Pavlos, Crown Prince of Greece

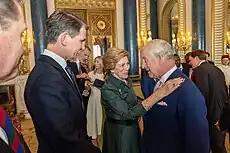
Pavlos ("left") and his mother, Anne-Marie ("middle"), at the coronation reception of Charles III ("right").

Constantine announced that he "respects" the "decision of the Greek people." Yet, from 1975 until early 1978 he was involved in conspiracies to overthrow the government and the republican constitution via a military coup, which eventually did not materialize. He and Anne Marie had been living with their family in London for several years. Pavlos's youngest siblings were born in London, Theodora in 1983 and Philippos in 1986. Pavlos was educated at the Hellenic College of London, founded by his parents in 1980. He attended the Armand Hammer United World College of the American West, Montezuma, New Mexico, in the U.S., from 1984 to 1986. After training at the British Army's Royal Military Academy Sandhurst, he was commissioned a second lieutenant in the Royal Scots Dragoon Guards in 1987 on a three-year short-service commission. He was promoted to lieutenant in April 1989, and relinquished his commission in April 1990. In 1993, he completed a bachelor's degree at the Georgetown University School of Foreign Service.